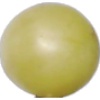
Label: Grape White 2